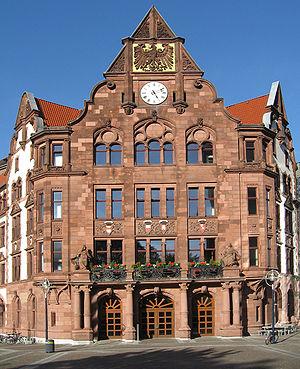
Dortmund, est une ville allemande située dans le Land de Rhénanie-du-Nord-Westphalie à l'extrémité est du bassin de la Ruhr. Sa population en fait une des plus grandes villes de la région, la huitième plus grande ville d'Allemagne et la 34ᵉ de l'Union européenne.